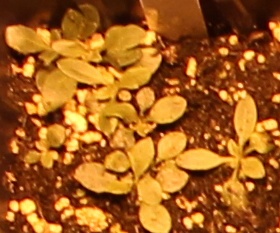
Label: Horseweed